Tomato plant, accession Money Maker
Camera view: bottom (45 deg); turntable rotation: 240 degrees
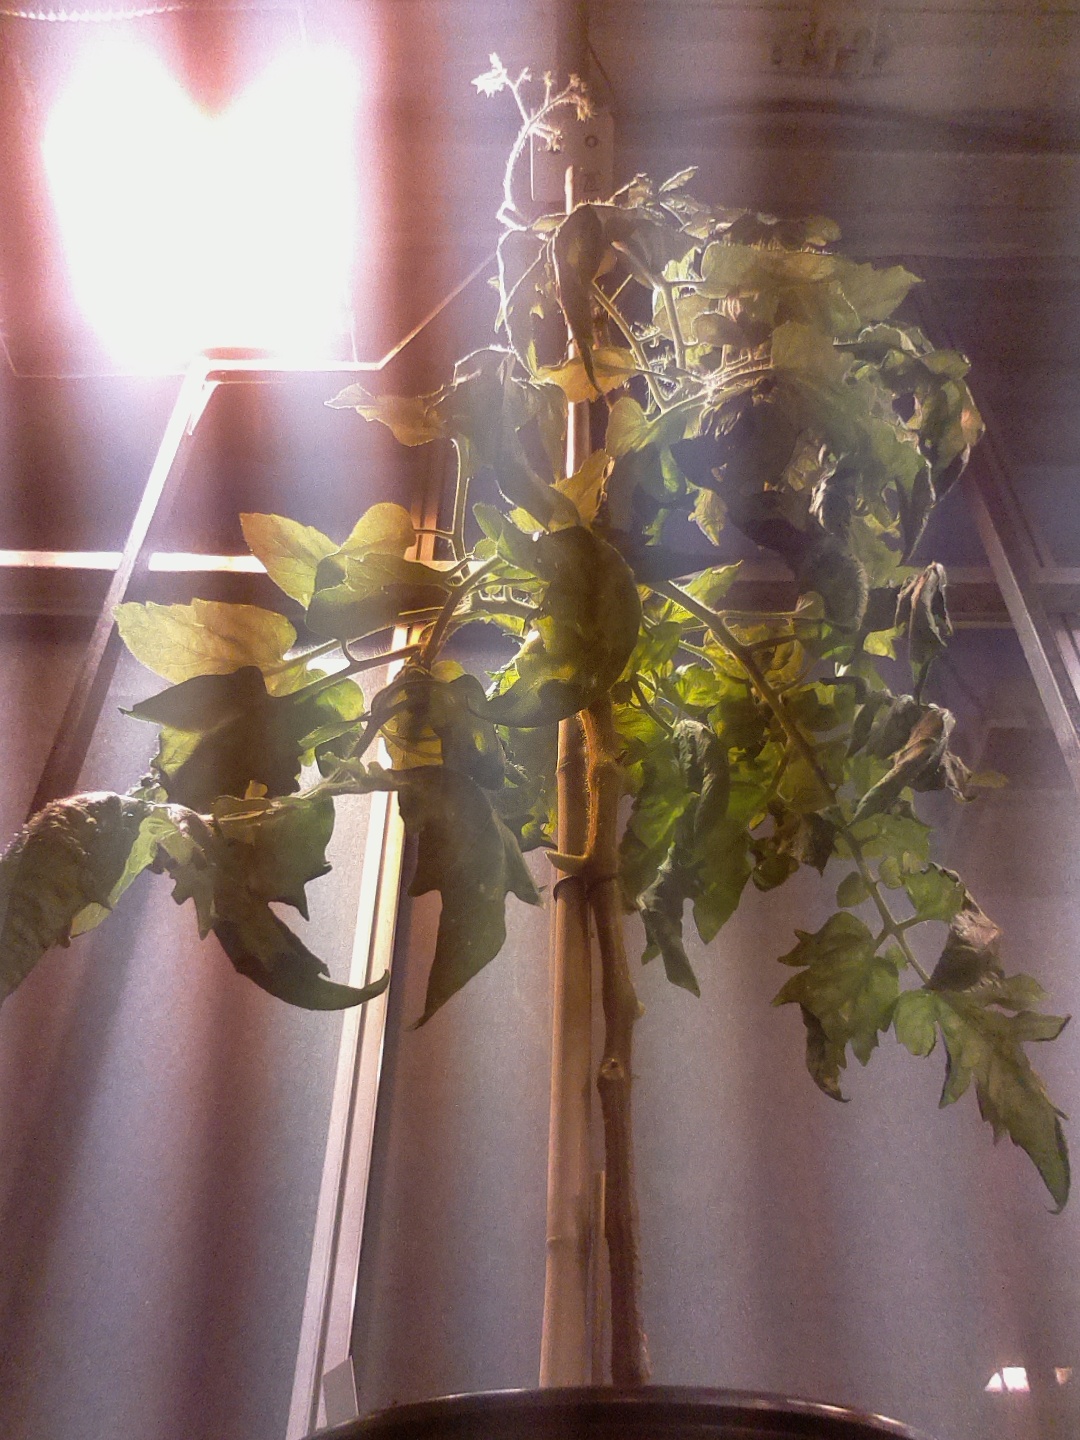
BBCH growth stage 74: 40%-50% of final fruit size